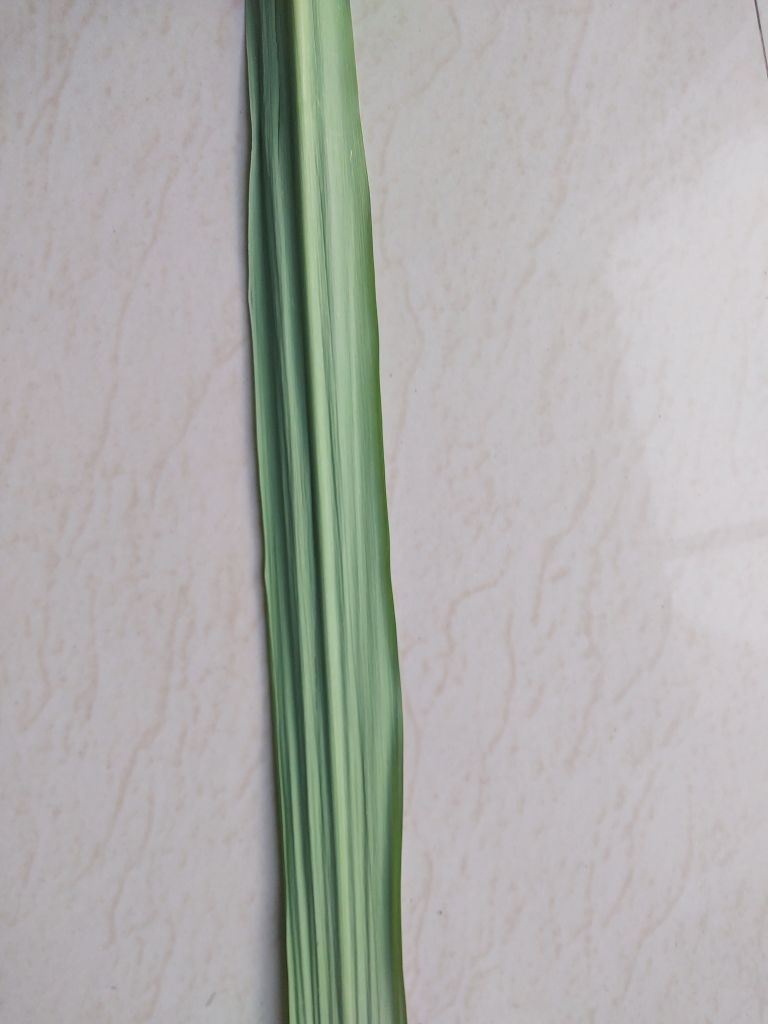
Label: Viral Disease